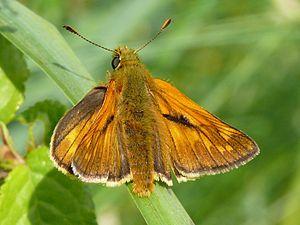
Cet article recense les rhopalocères de Bretagne et de Loire-Atlantique. Il traite donc des espèces de lépidoptères appartenant aux familles des Hesperiidae, Papilionidae, Pieridae, Riodinidae, Lycaenidae et Nymphalidae.
La Sylvaine, Ochlodes sylvanus, est une espèce de lépidoptères de la famille des Hesperiidae, répandue en Europe et en Asie tempérée.
Cet article recense les rhopalocères de France métropolitaine, c'est-à-dire les lépidoptères appartenant aux familles des Hesperiidae, Papilionidae, Pieridae, Riodinidae, Lycaenidae et Nymphalidae.